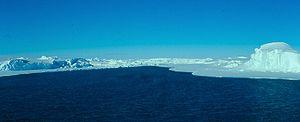
La baie des Baleines est un port naturel de glace qui se forme sur le front de la barrière de Ross, juste au nord de l'île Roosevelt.
Ernest Edward Mills Joyce est un marin britannique de la Royal Navy et un explorateur qui a participé à trois expéditions en Antarctique au début du XXᵉ siècle.
L'expédition Nimrod, officiellement appelée expédition antarctique britannique 1907–09, est la deuxième expédition britannique en Antarctique du XXᵉ siècle, après l'expédition Discovery. Elle est menée entre 1907 et 1909 par Ernest Shackleton — future figure majeure de l'exploration antarctique. Son nom est tiré du navire, le Nimrod, trois-mâts goélette utilisé pour la chasse aux phoques.